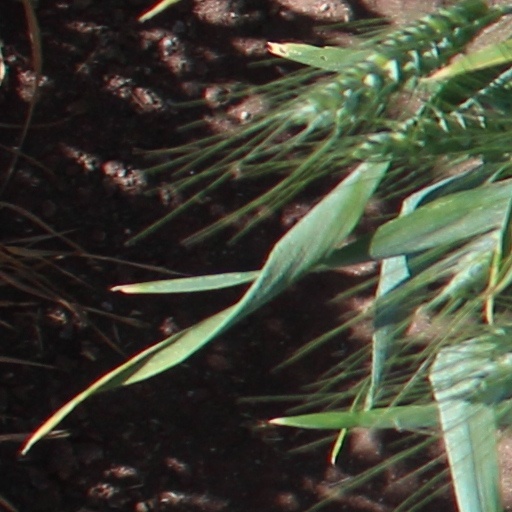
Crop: wheat